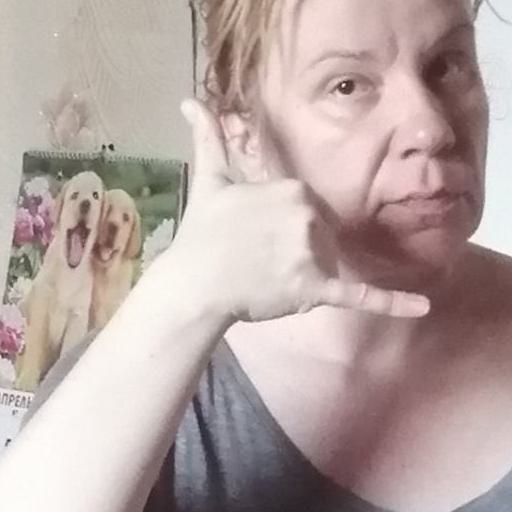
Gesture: call